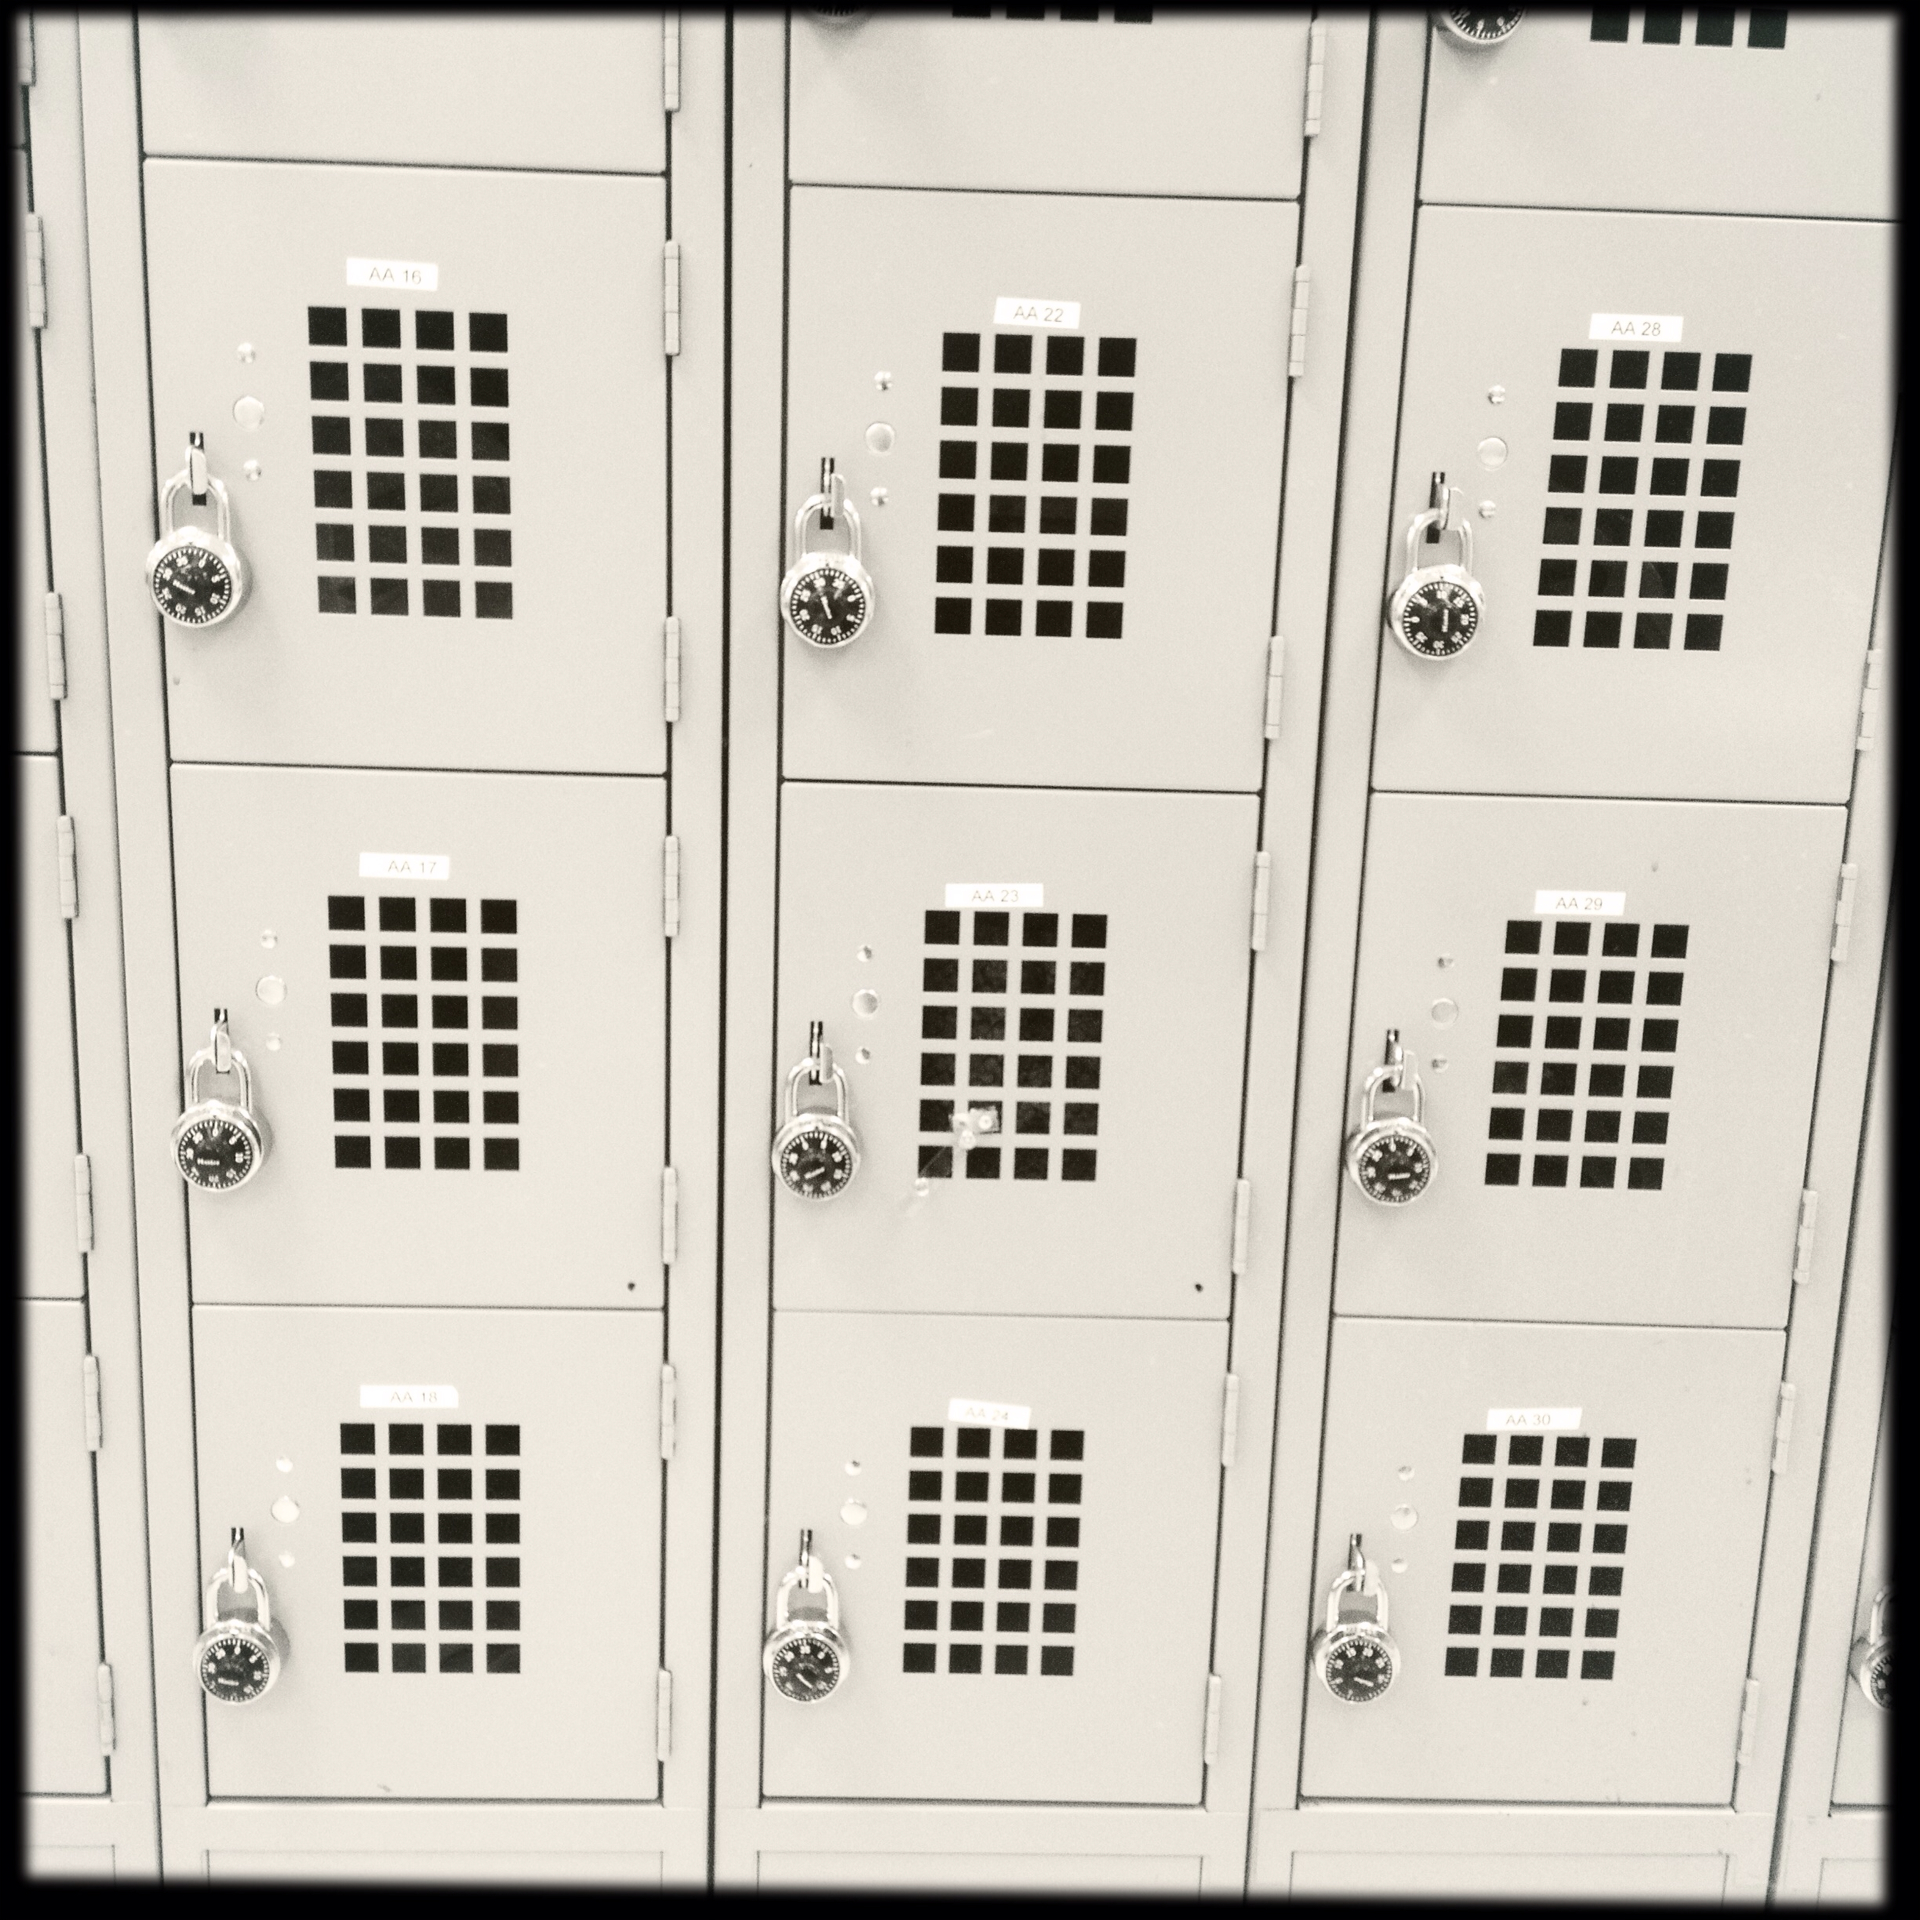
work, technology, crop, square, storage, product, blackandwhite, hipstamatic, 9, nine, iphone4s, lockers, electrical wiring, electronic device